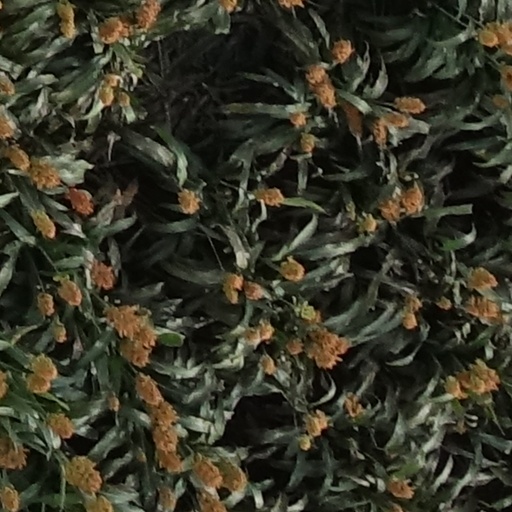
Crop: sorghum